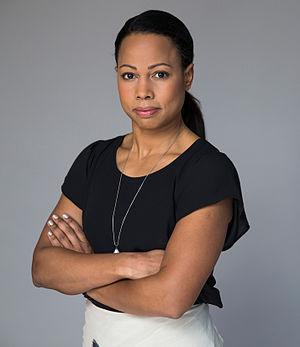
Les élections européennes de 2019 en Suède sont les élections des députés de la neuvième législature du Parlement européen, qui se déroulent du 23 mai au 26 mai 2019 dans tous les États membres de l'Union européenne, dont la Suède où elles auront lieu le 26 mai 2019.